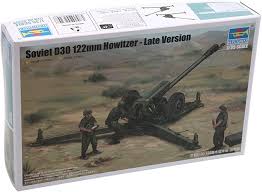
Label: Self Propelled Artillery